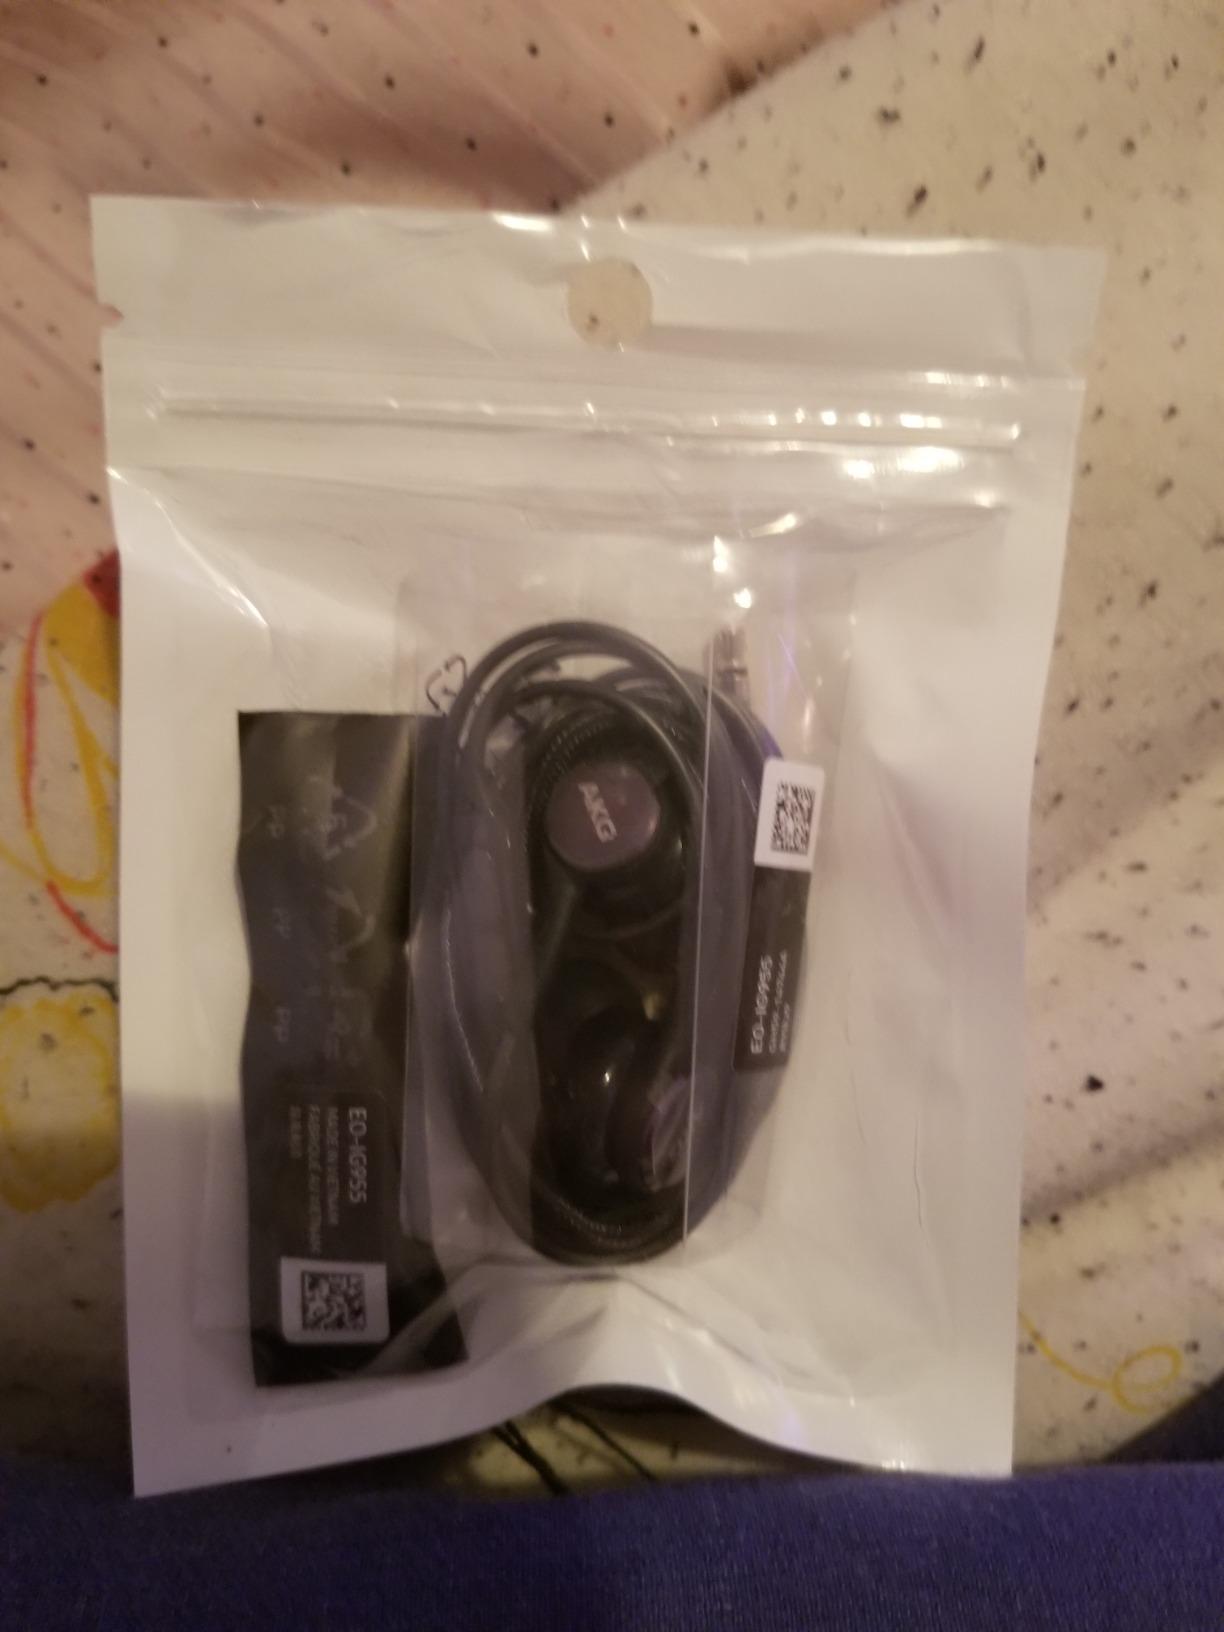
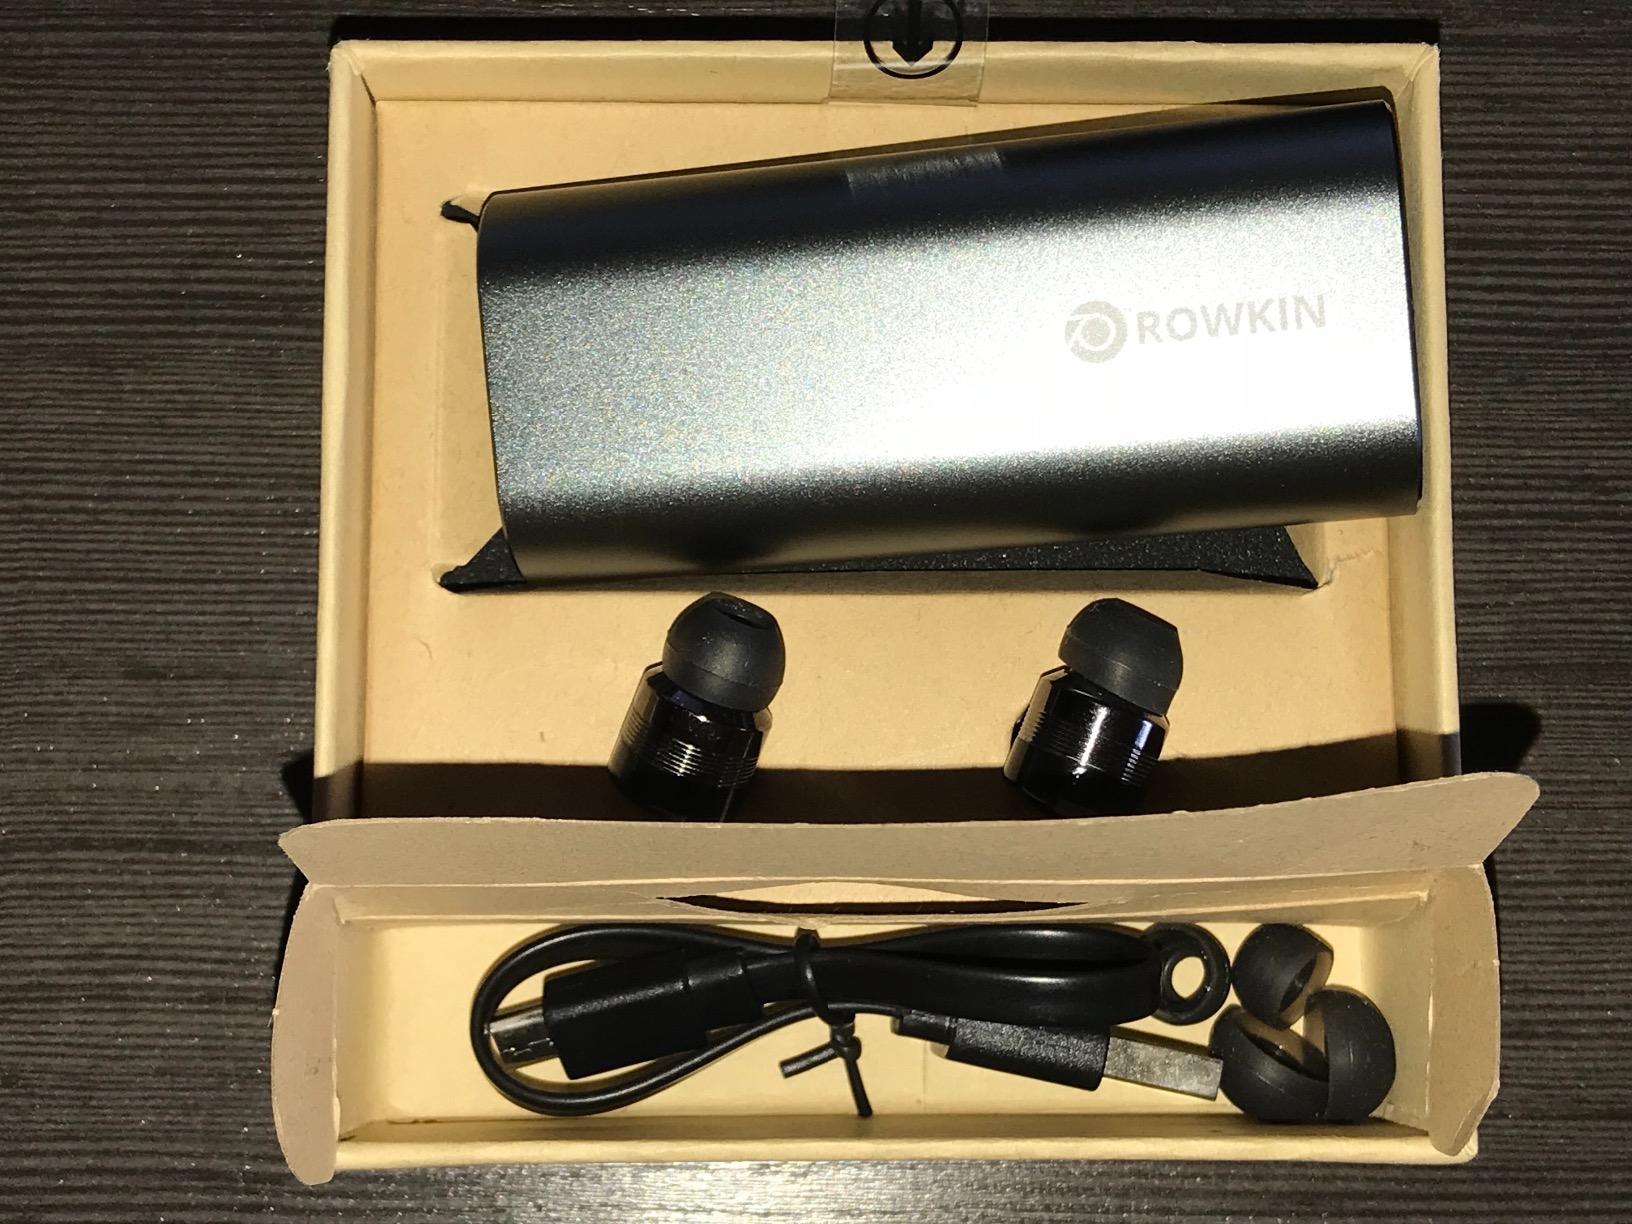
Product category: headphones
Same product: no